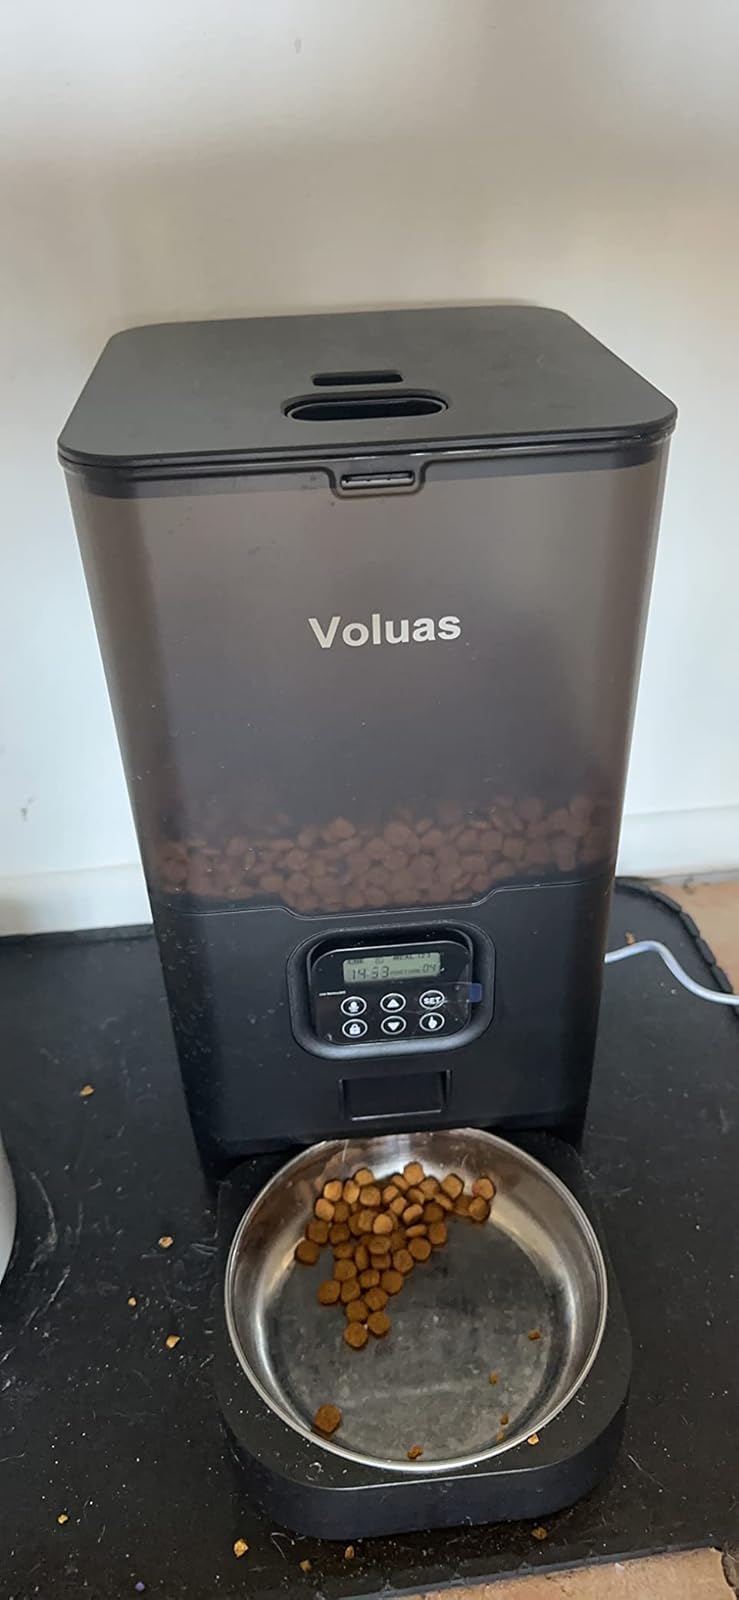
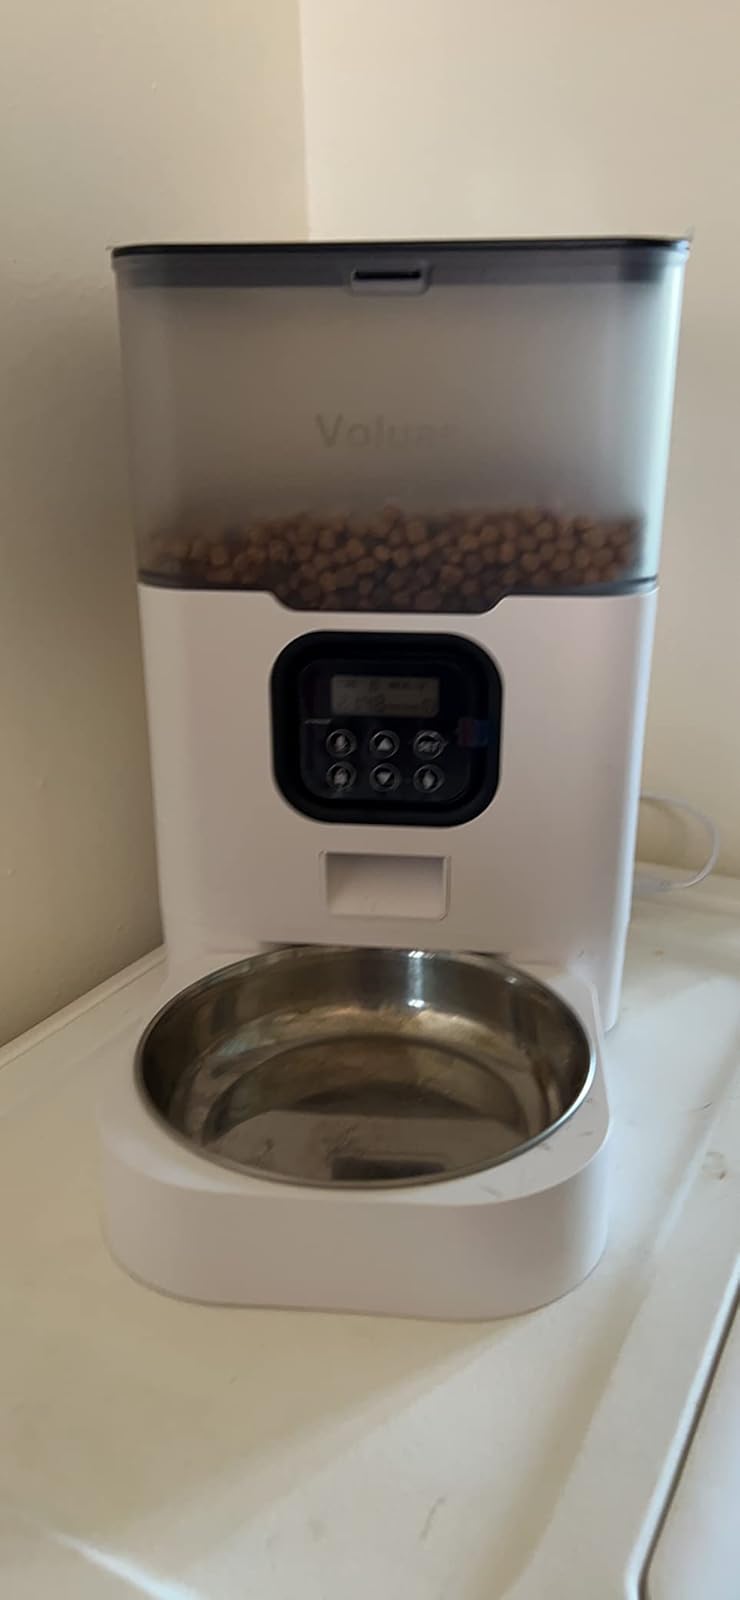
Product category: items_feeder
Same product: no